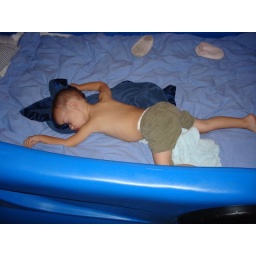
First snooze in the new big boy car bed